Kil Sevalambady

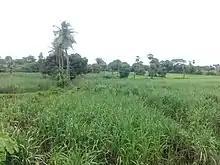

Nearest Hospital Valathi (8.4 km), Nearest Police Station Valathi (8.4 km), Nearest Fire office Melmalaiyanur (13.3), Nearest Petrol Bunk Valathi (7.3 km), Nearest Railway Station Polur (41 km), Nearest Airport is Chennai (Meenapakkam) (129), Nearest Harbour in Chennai (146 km). Nearest city such as Thiruvannamalai (46.7 km), Villupuram (59.5 km), Vellore (74.5 km), Kanchipuram (74.5 km), Pondicherry (80.4 km),Thiruvallur (121 km), Chennai (146 km). Nearest tourist Places Gingee Fort (22 km), Melmalaiyanur Angalamman Temple (13.3 km), Thiruvannamalai Arunachaleswarar Temple (46.7 km), Pondicherry (80.4 km),Vedanthangal Bird Sanctuary (70 km), Mahabalipuram (114 km), Vandalur Zoo (119 km).